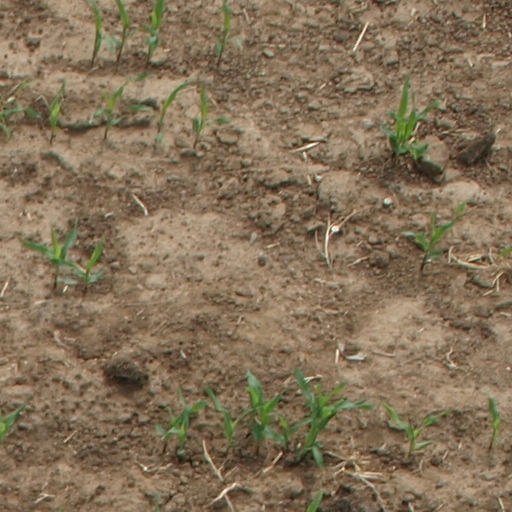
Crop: maize; corn